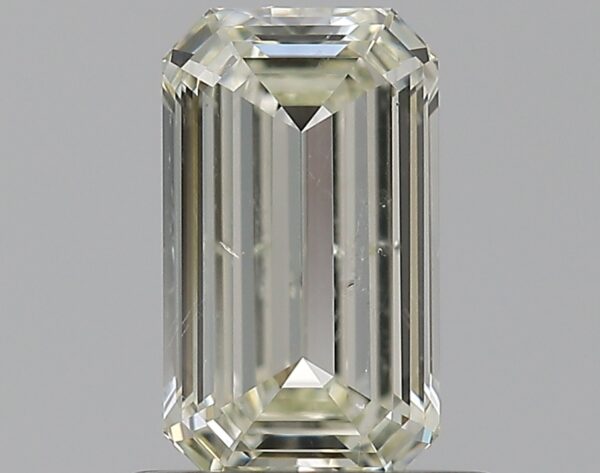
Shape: emerald
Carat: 0.7
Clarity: SI2
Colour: L
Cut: EX
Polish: EX
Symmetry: VG
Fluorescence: F
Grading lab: GIA
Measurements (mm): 6.97 x 4.04 x 2.38